Gutierre Fernández de Castro

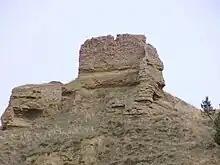
Ruins of the castle of Belorado, taken from the king of Aragon by Gutierre in 1133

Gutierre may have held the fortress of Castrojeriz—where he also held property—as early as 23 August 1132. The evidence for his tenancy there is not entirely reliable: four imperfectly preserved royal charters of 1140, 1154 and 1155. There is, however, one original charter from 1146 that records that Gutierre then held Amaya, Burgos and Castrojeriz. There are three further private charters that name him as holding the fortress of Amaya (50 km northwest of Burgos) between 23 April 1148 and 1156, as well as two defective royal charters from 1148. He may have been "alcalde" of Burgos.